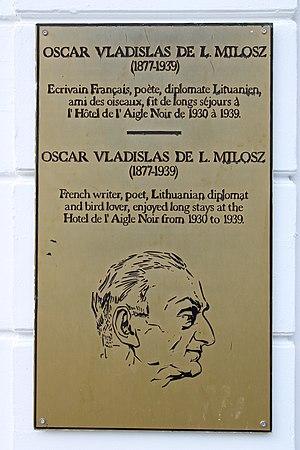
Plaque témoignant des séjours d'Oscar Vladislas de Lubicz-Milosz à l'hôtel de l'Aigle Noir de Fontainebleau